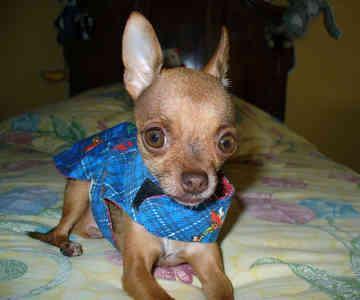
Chihuahua